KDTN

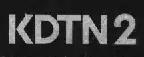
KDTN logo, used from 1988 to 2000.

North Texas Public Broadcasting, owner of PBS member station KERA-TV, operating on channel 13, first expressed interest in establishing a secondary educational television station on channel 2 in May 1977. Several other groups applied for the allocation and a long fight for a construction permit ensued with the FCC. After several other applicants dropped out, KERA-TV worked out an agreement with the lone remaining applicant in 1984 to gain the right to put the station on the air.